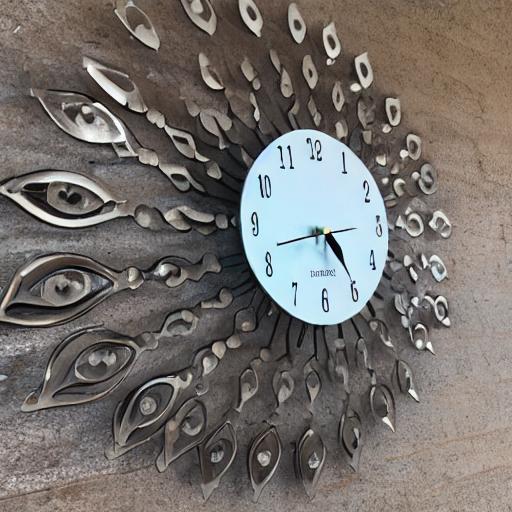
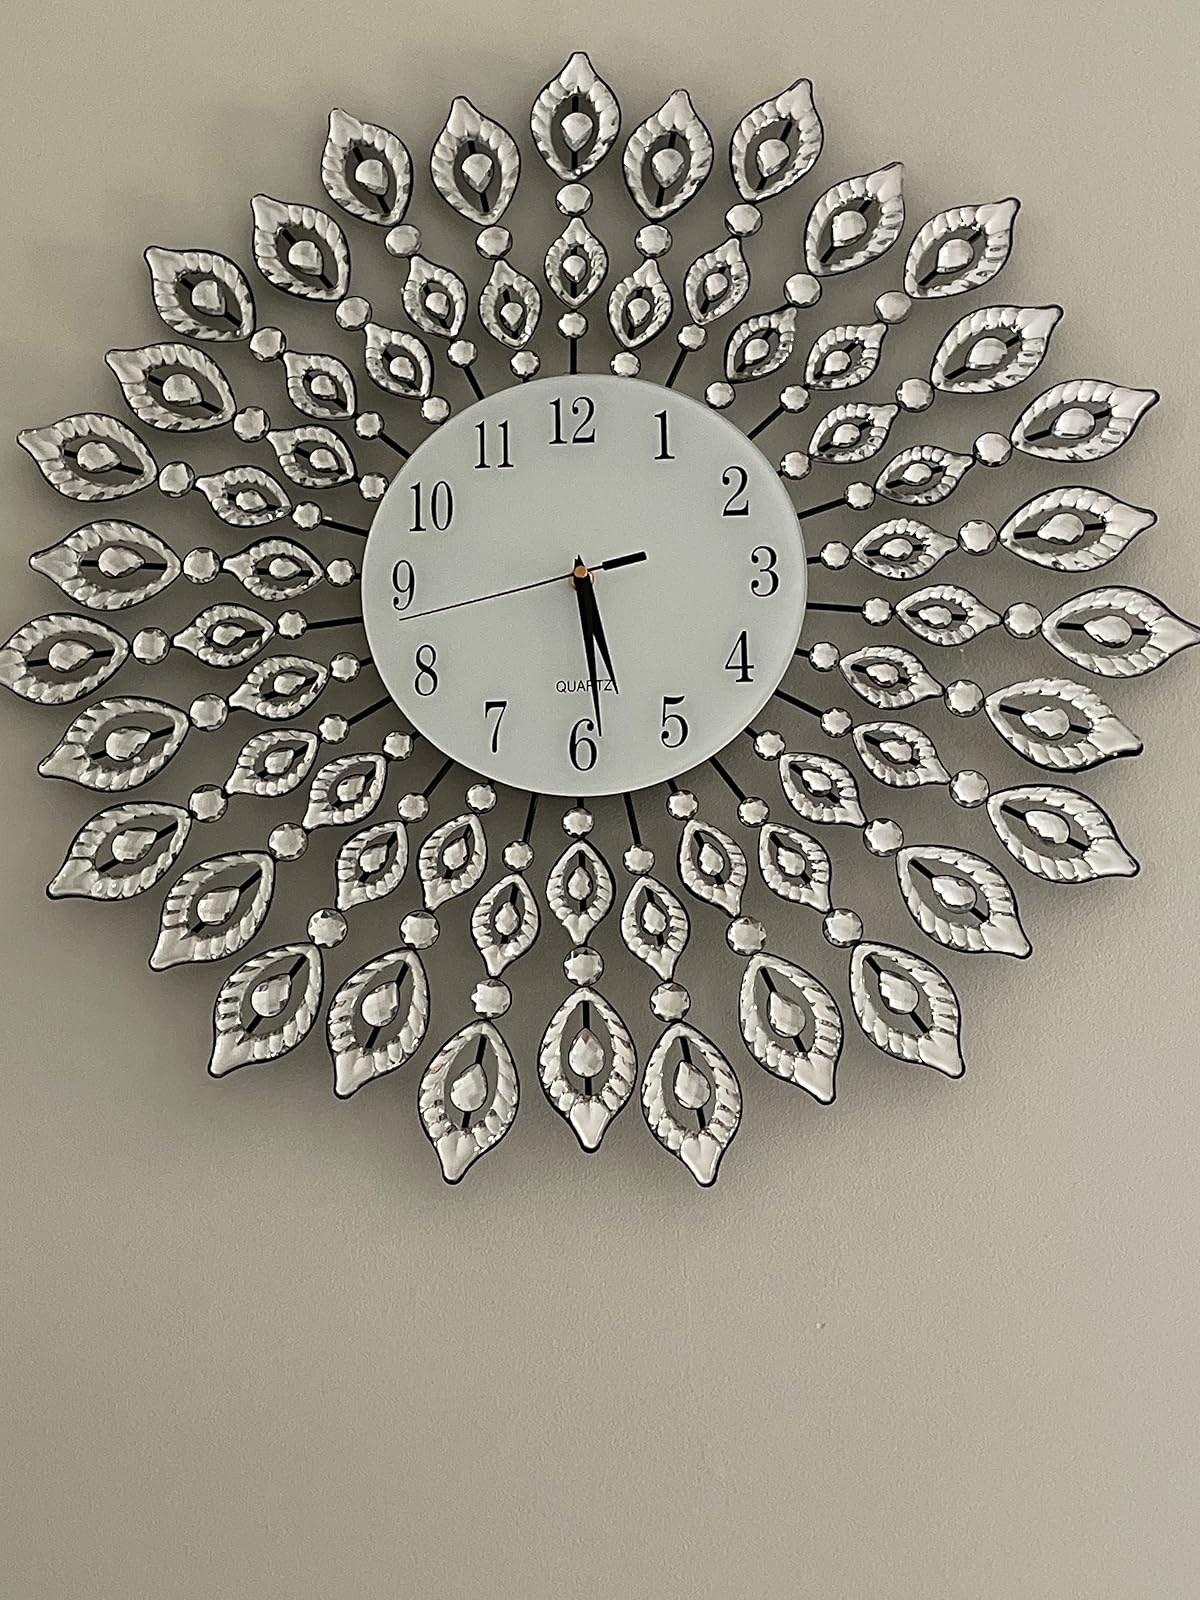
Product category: clock
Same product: no